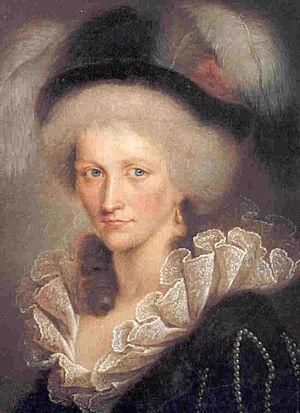
La comtesse Augusta Caroline Sophie Reuss d’Ebersdorf est née le 19 janvier 1757 à Saalburg-Ebersdorf, et morte le 16 novembre 1831 à Cobourg. Elle était la mère du roi Léopold Iᵉʳ de Belgique ainsi que la grand-mère de la reine Victoria et du prince consort Albert ainsi que du roi Ferdinand II de Portugal. Le roi Ferdinand Ier de Bulgarie était son arrière-petit-fils. A travers eux, elle est l'ancêtre de la plupart des têtes couronnées d'Europe.
Cet article présente l'arbre généalogique de la maison royale de Belgique, depuis Léopold Iᵉʳ de Belgique, premier roi des Belges.
Léopold Iᵉʳ, connu auparavant sous le nom de Léopold Georges Chrétien Frédéric de Saxe-Cobourg-Saalfeld, né à Cobourg, le 16 décembre 1790 et mort le 10 décembre 1865 au château de Laeken, est un prince allemand de la maison de Saxe-Cobourg et Gotha devenu le premier roi des Belges en 1831 et le fondateur de la dynastie régnant sur la Belgique. Il est également l'ancêtre de l'actuel grand-duc de Luxembourg, du prétendant au trône d'Italie, ainsi que du prince Napoléon. Il règne sous le nom de Léopold, roi des Belges, prince de Saxe-Cobourg et Gotha, duc en Saxe.